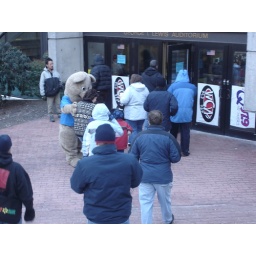
Shortly thereafter, the woman in the sweater was hustled into a black van and never heard from again.